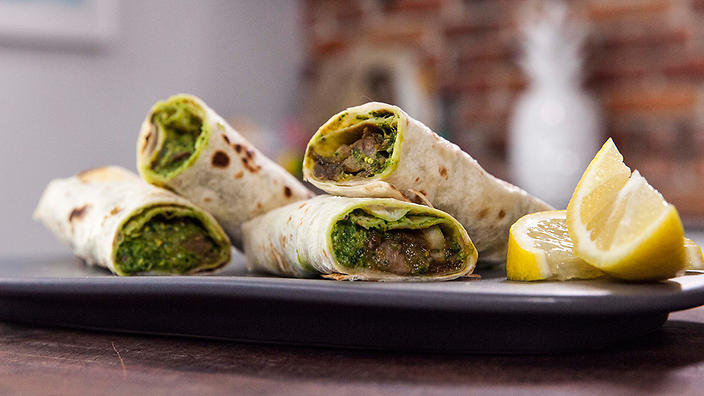
Dish: kaathi_rolls